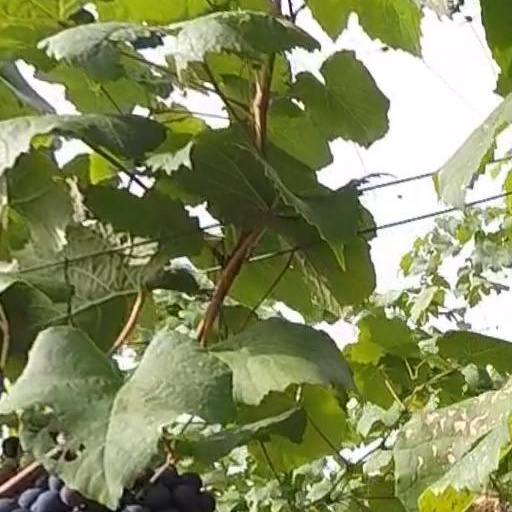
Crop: grape